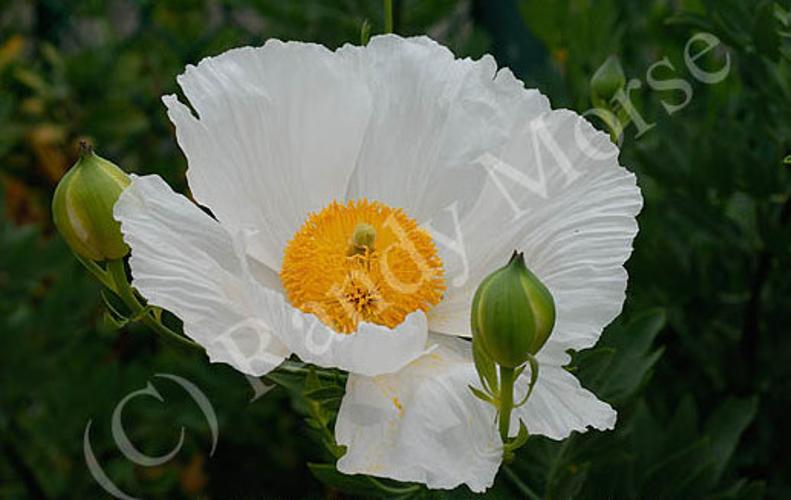
Label: tree poppy